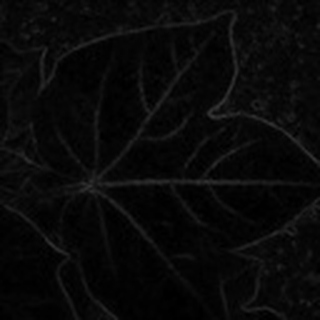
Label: healthy_cotton